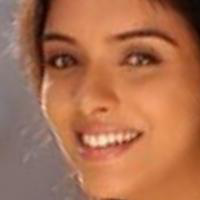
Age group: age 21-30